Nizhny Novgorod Oblast

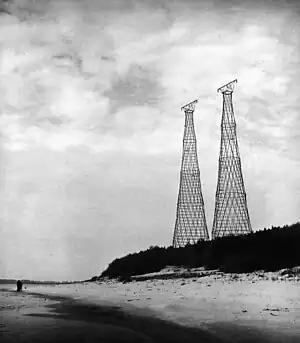
Shukhov towers built in Nizhny Novgorod suburbs near Dzerzhinsk in 1927–1929

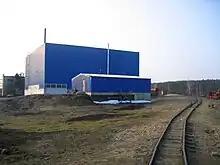
Peat Briquette Factory

The oblast ranks seventh in Russia in industrial output. Processing industries predominate in the local economy. More than 650 industrial companies employ nearly 700,000 people, or 62% of the workforce involved in material production. Industry generates 83% of the regional GDP and accounts for 89% of all material expenditures. The leading sectors are engineering and metalworking, followed by chemical and petrochemical industries and forestry, woodworking, and paper industries. The first three sectors account for about 75% of all industrial production.